André Glucksmann

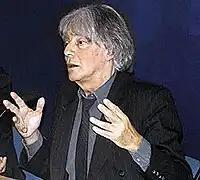
Glucksmann speaking at a conference in Paris, 2002

In his book "Dostoyevsky in Manhattan", Glucksmann asserts that nihilism, particularly as depicted by Dostoyevsky in his novels "Demons" and "The Brothers Karamazov", is the 'characteristic form' of modern terrorism. Drawing on Ivan Karamazov's dictum that "If there is no God, everything is permitted", Glucksmann argues: "The inner nature of nihilistic terrorism is that everything is permissible, whether because God exists and I am his representative, or because God does not exist and I take his place."